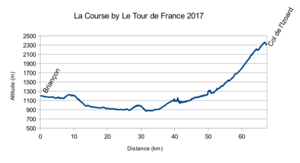
La course by Le Tour de France 2017 / Resultater / 1. etape
Profil for 1. etape
Den 4. udgave af La course by Le Tour de France fandt sted den 20. og 22. juli 2017. Løbet var en del af UCI Women's World Tour 2017 og blev organiseret af Amaury Sport Organisation lige som Tour de France. Løbet blev vundet af hollandske Annemiek van Vleuten fra Orica-Scott.